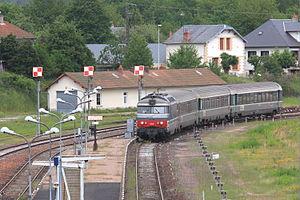
La gare d'Eygurande - Merlines est une gare ferroviaire française fermée située sur le territoire de la commune de Merlines, dans le département de la Corrèze, en région Nouvelle-Aquitaine. Elle se trouve à 2 kilomètres d'Eygurande et constituait un nœud ferroviaire de relative importance à quatre branches constituées par les lignes du Palais à Eygurande - Merlines, d'Eygurande - Merlines à Clermont-Ferrand et de Bourges à Miécaze, toutes fermées ou non exploitées.